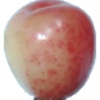
Label: Cherry Rainier 1